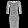
Label: Dress